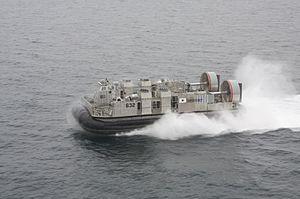
La classe Solgae, appelé aussi Solgae Type-631 est une classe de navires auxiliaires de type Landing Craft, Air Cushioned de la marine de la République de Corée.